IBM Selectric

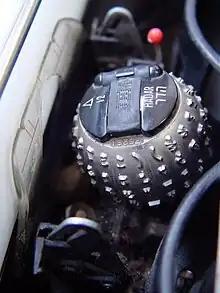
Selectric II dual Latin/Hebrew "Hadar" element

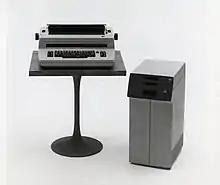
IBM Selectric MC-82 model with MC composer module

The Selectric remained unchanged until 1971 when the Selectric II was introduced. The original design was thereafter referred to as the SelectricI. These machines used the same 88-character typing elements. However they differed from each other in many respects: